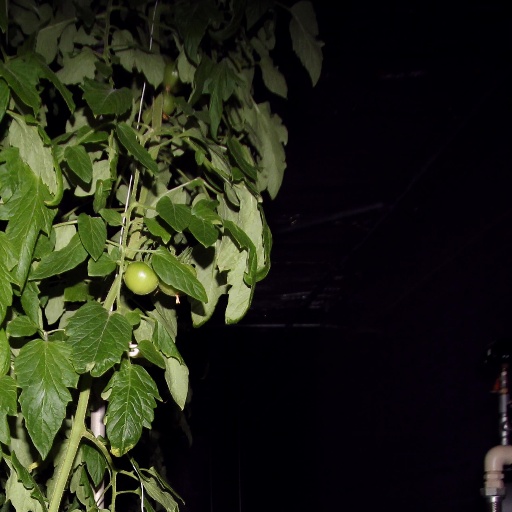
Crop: tomato